Vz. 52 rifle

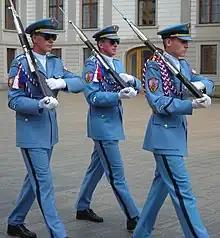
Prague Castle Guard carrying the vz. 52

After pressure from the Soviet Union to adopt its 7.62×39mm cartridge, existing Czech rifles were rechambered to the Soviet caliber, and all further production of the rifle was chambered in this caliber and re-designated the vz. 52/57. The vz. 52/57 is identical to the vz. 52 except for its barrel and its magazines. It is considerably less common and is generally found in better condition due to the vz. 52/57 chromium-plated bore and chamber. The vz. 52 magazines can be used with the vz. 52/57, but they do not feed as reliably.